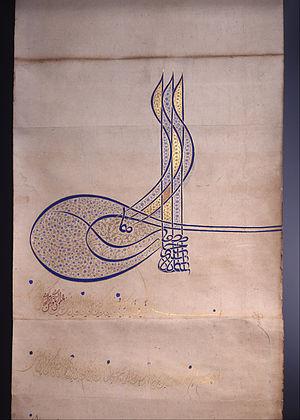
Aquamanile : récipient destiné au lavage des mains ; il prend généralement des formes animales.